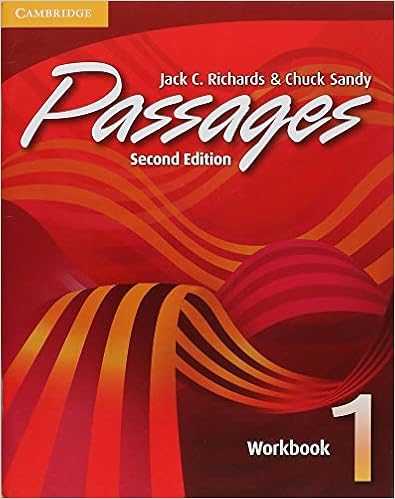
Passages Workbook 1: An upper-level multi-skills course
Category: Books
Book Description Passages, Second Edition, is a thoroughly revised edition of Passages, the successful two-level, multi-skills course that takes adult and young-adult learners of English from the high-intermediate to advanced level.
Features: Passages, Second Edition, is a thoroughly revised edition of Passages, the successful two-level, multi-skills course that takes adult and young-adult learners of English from the high-intermediate to advanced level. The Workbook has six-page units that provide additional practice in grammar, vocabulary, reading, and writing. The Workbook can be used for in-class work or assigned as homework.